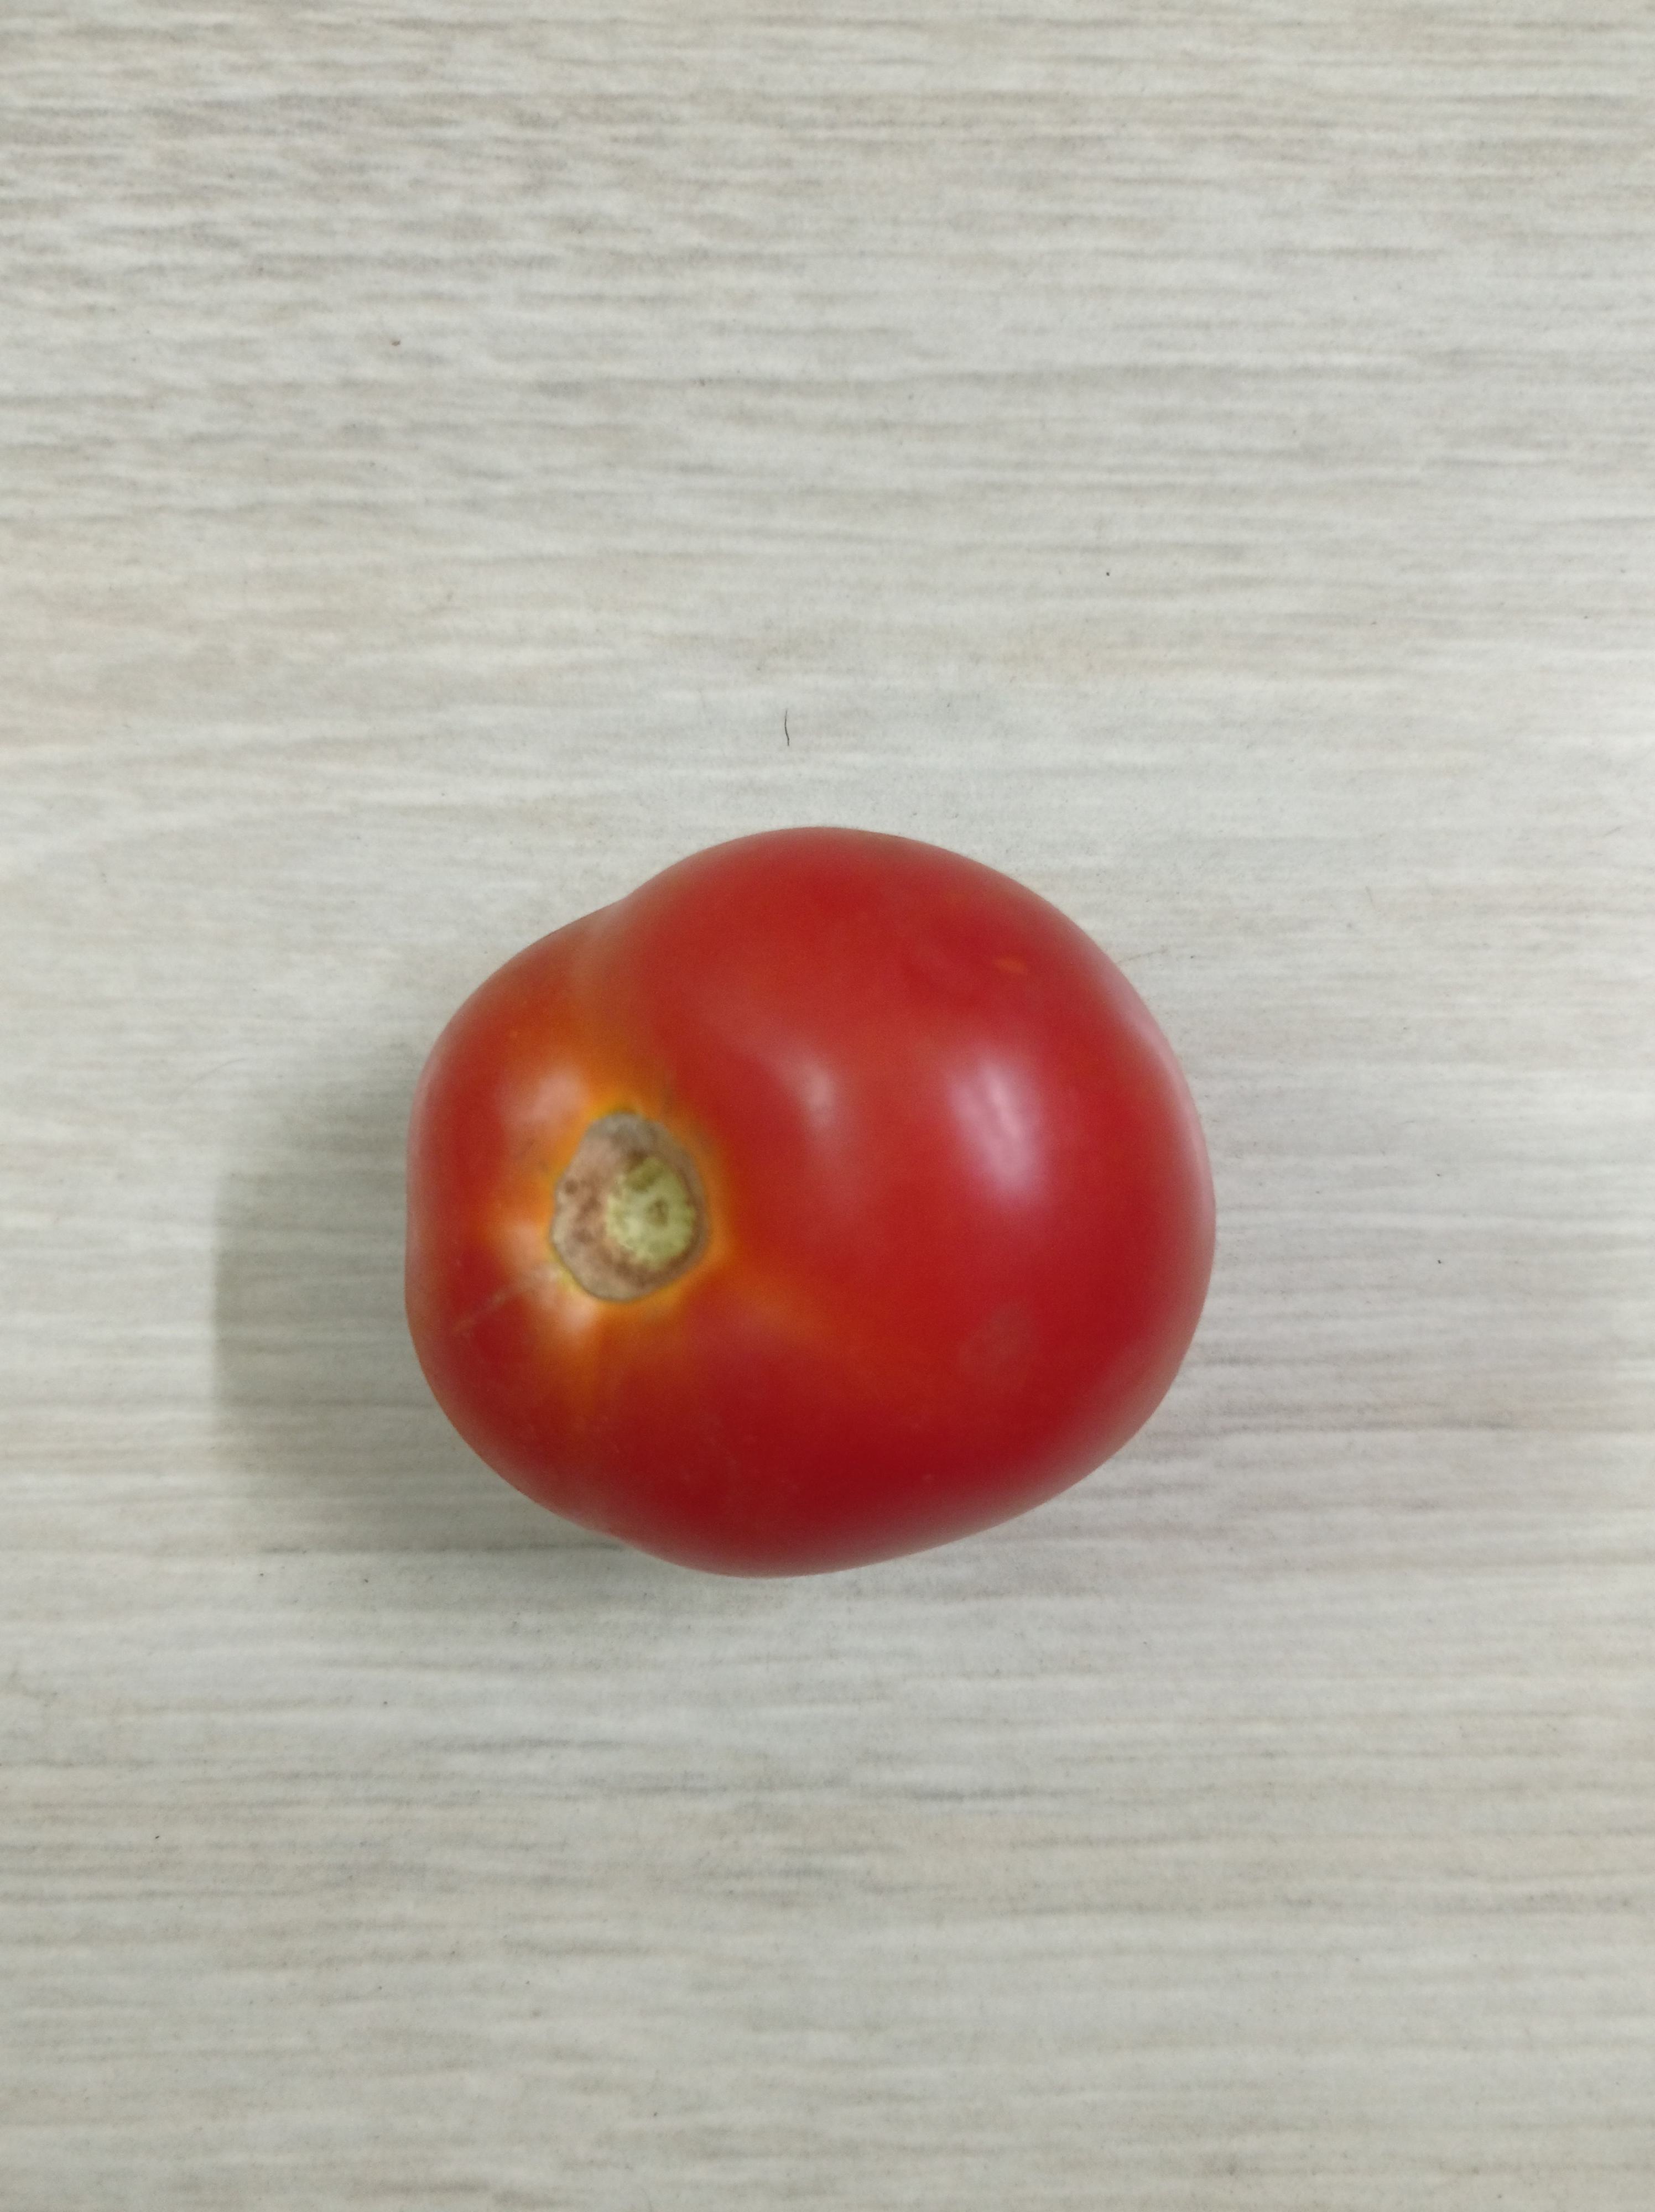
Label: Fresh